Erica Jong

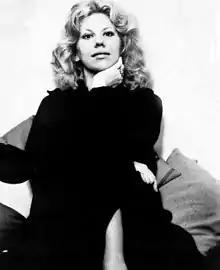
Jong in 1977

Erica Jong (née Mann; born March 26, 1942) is an American novelist, satirist, and poet known particularly for her 1973 novel "Fear of Flying". The book became famously controversial for its attitudes towards female sexuality and figured prominently in the development of second-wave feminism. "The Washington Post" said in 2013 that it had sold more than 20 million copies worldwide, while by 2022, "The New York Times" reported that worldwide sales of the book had increased to over 37 million copies.